Thomas Louis

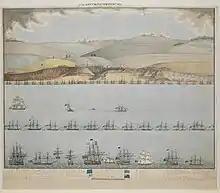
Louis and the "Leopard" at the attack on Boulogne October 1804

In 1800, "Minotaur" was Lord Keith's flagship at the Siege of Genoa and the following year Louis commanded her at the invasion of Egypt. Following the Peace of Amiens, Louis briefly took command of . Less than a year later he was promoted to rear-admiral, raised his flag in the fourth rate , commanded by Francis Austen, and oversaw 40 small craft seeking to disrupt French invasion preparations at Boulogne.